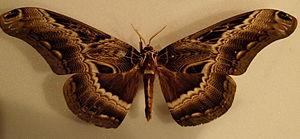
Dactyloceras est un genre de lépidoptères de la famille des Brahmaeidae.
Dactyloceras lucina est une espèce de lépidoptères appartenant à la famille des Brahmaeidae.